302nd Airlift Wing

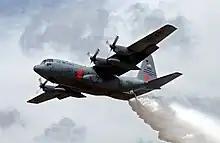
302d AW C-130H training to fight wildfires with the MAFFS system

The 302d also provides training, crews, and aircraft in cooperation with the US Forest Service and National Interagency Fire Center to operate Modular Airborne Fire Fighting System-equipped C-130s to combat wildfires. Two of the unit's C-130H3 are on standby with the Modular Airborne Fire Fighting System installed and have another two empty C-130H3 aircraft are in reserve. It is the only Air Force Reserve unit that maintains this capability.